Pikne

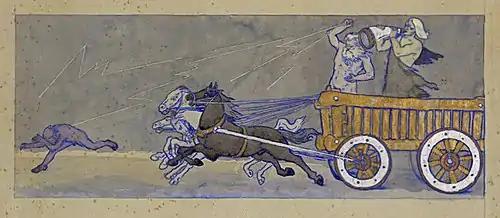
"Pikker" (Oskar Kallis, 1914)

Pikne (also "Piken" or "Pikker": the long one) is the god of lightning in Estonian mythology. In Finnish, lightning is sometimes called "Pitkäinen", which is similar in meaning. It is likely that both are taboo euphemisms.